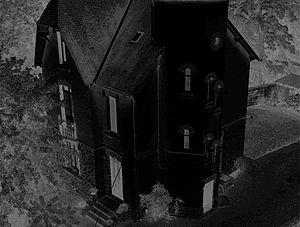
Rémy Marlot est un photographe et vidéaste français.